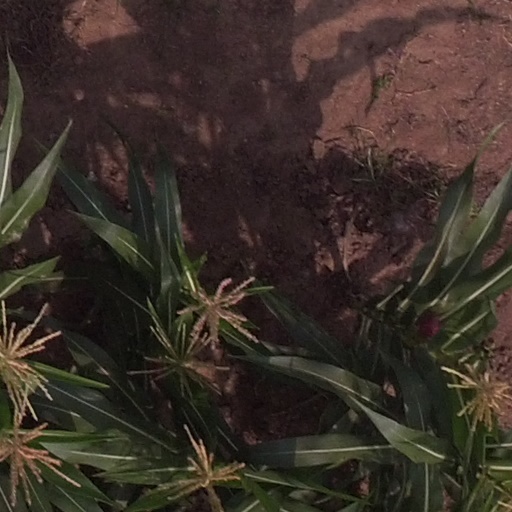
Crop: maize; corn